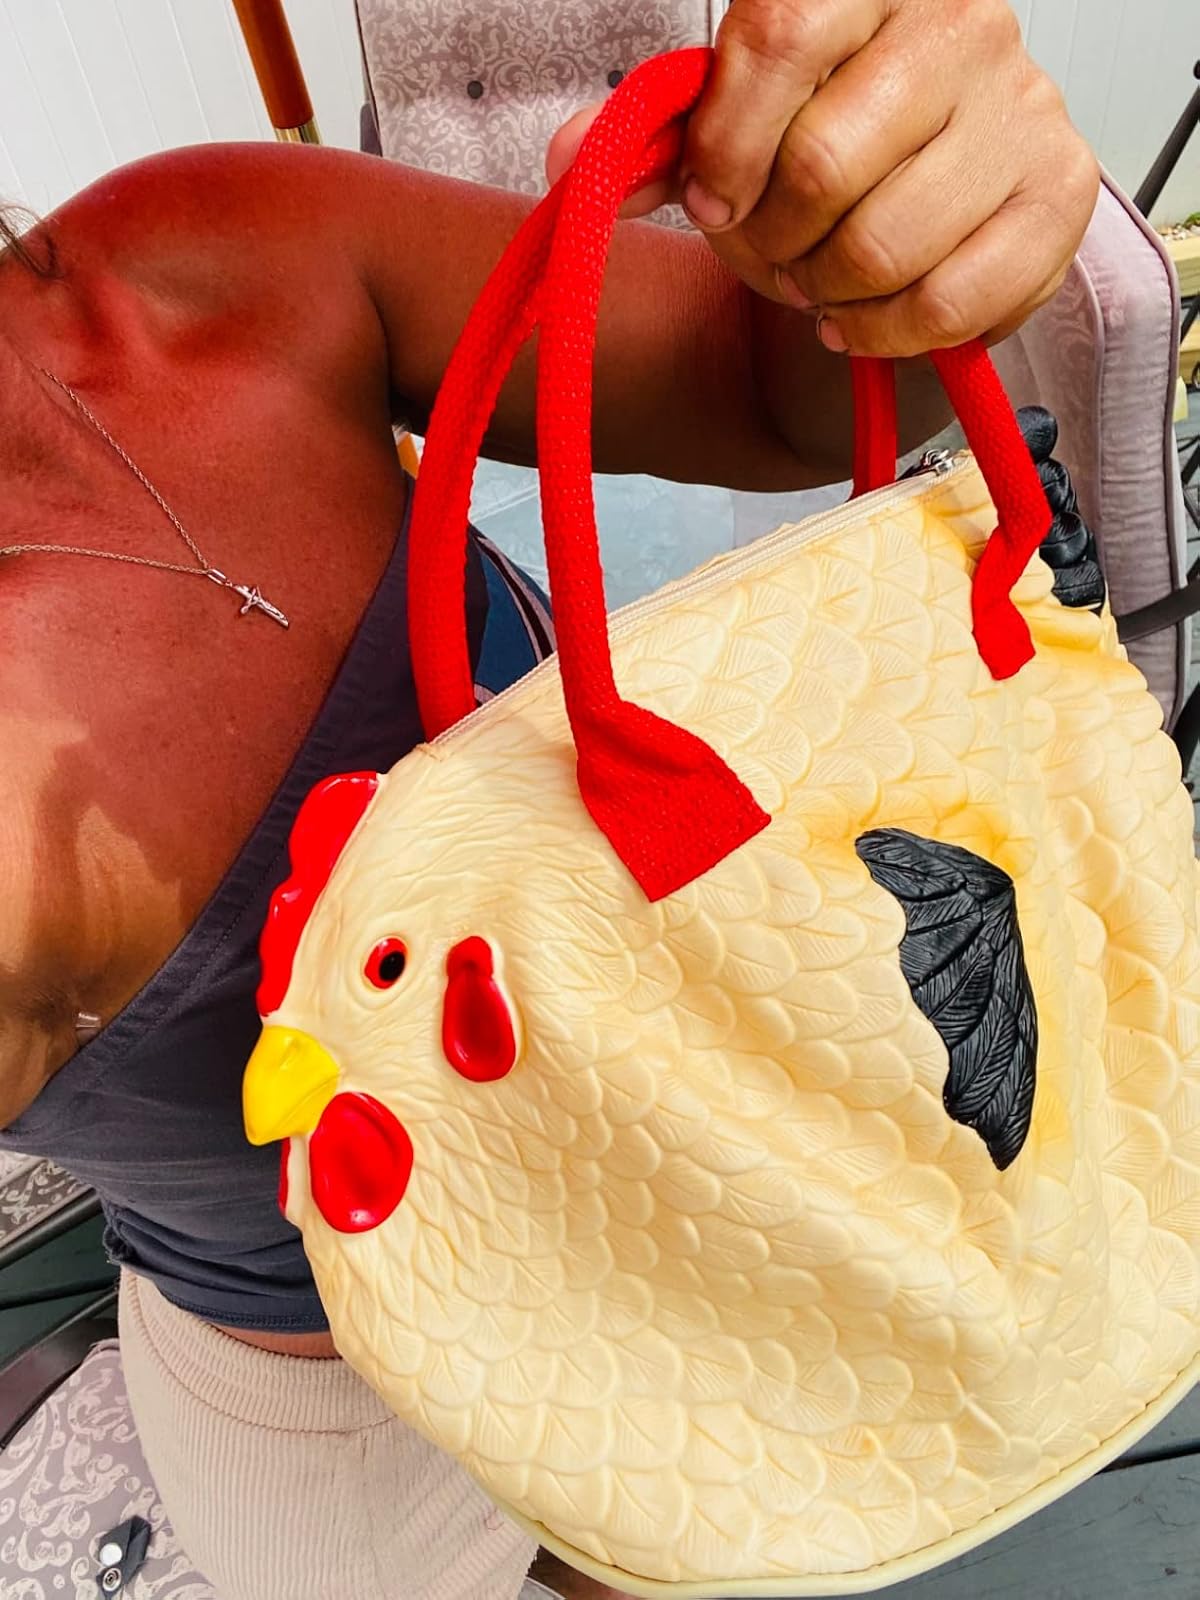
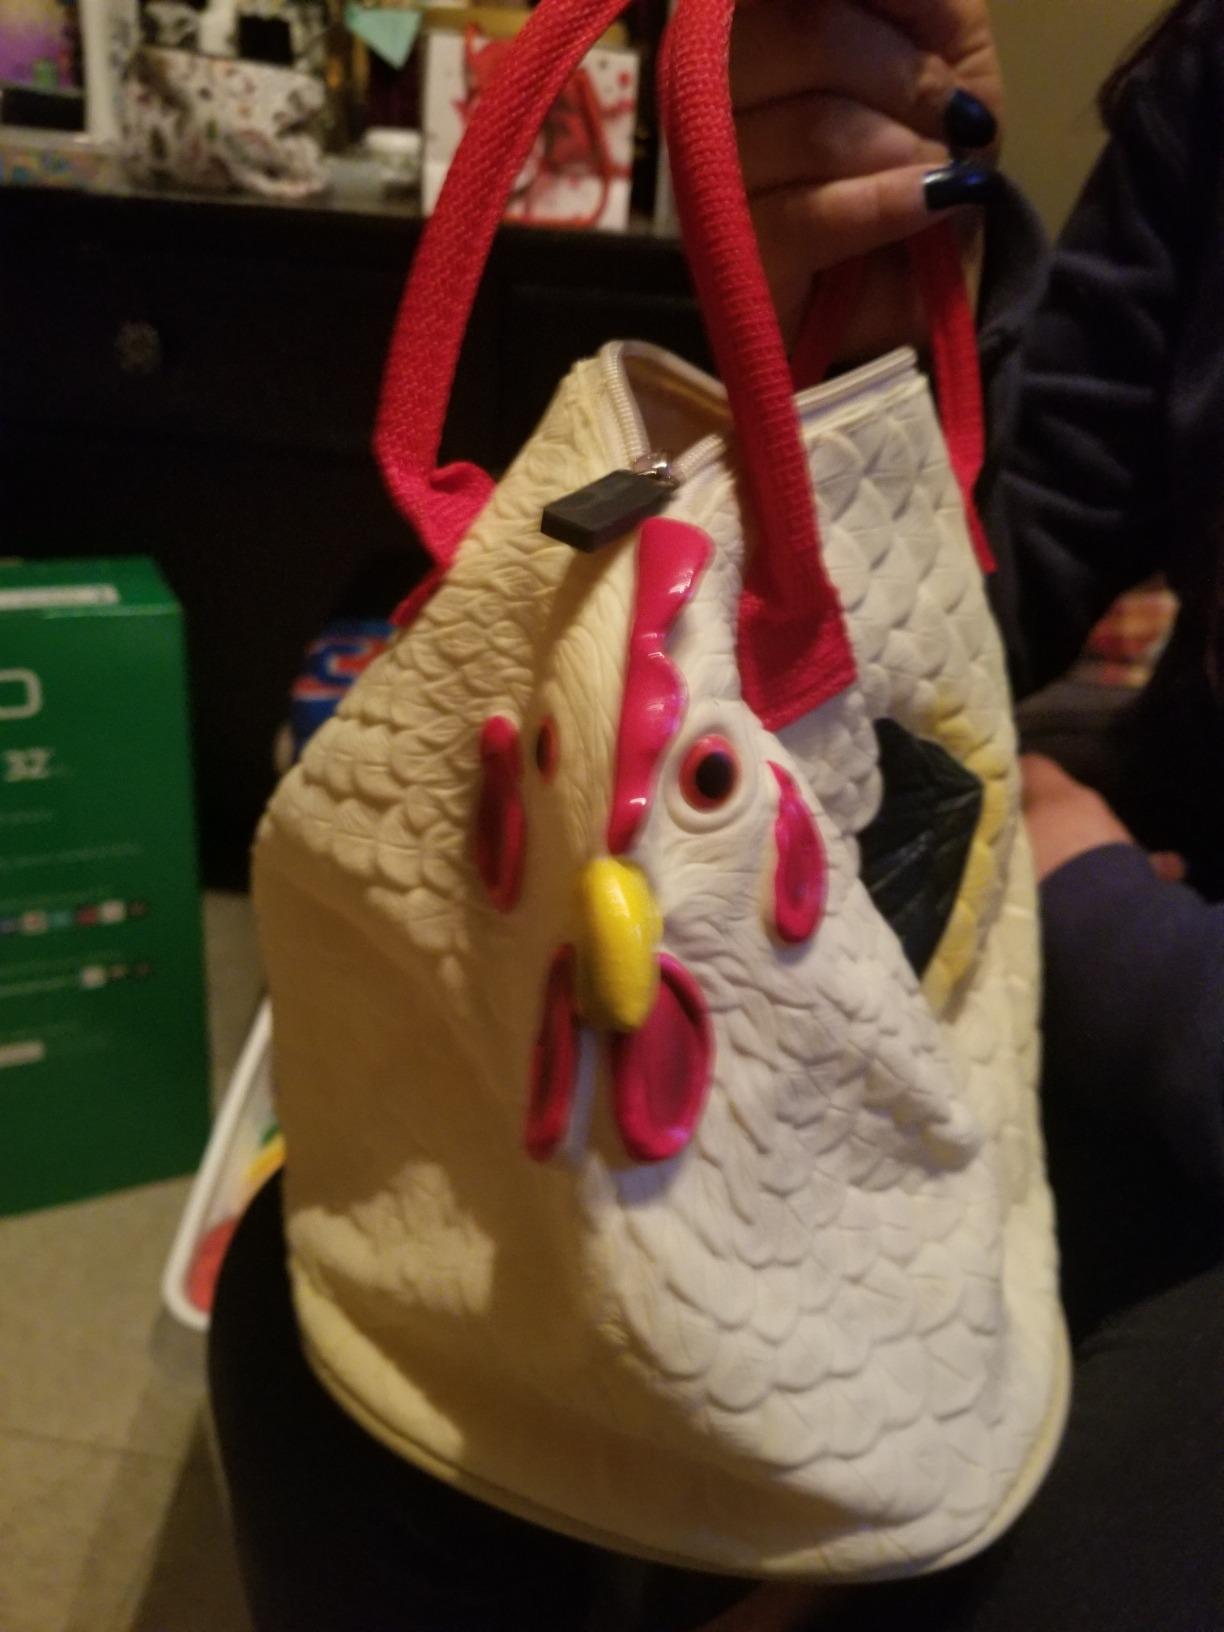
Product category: accessories_handbag
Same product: yes